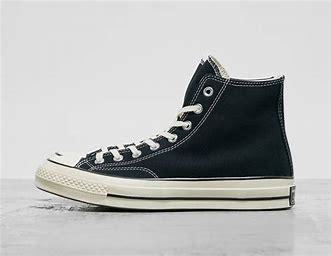
Brand: Converse
Model: Chuck 70